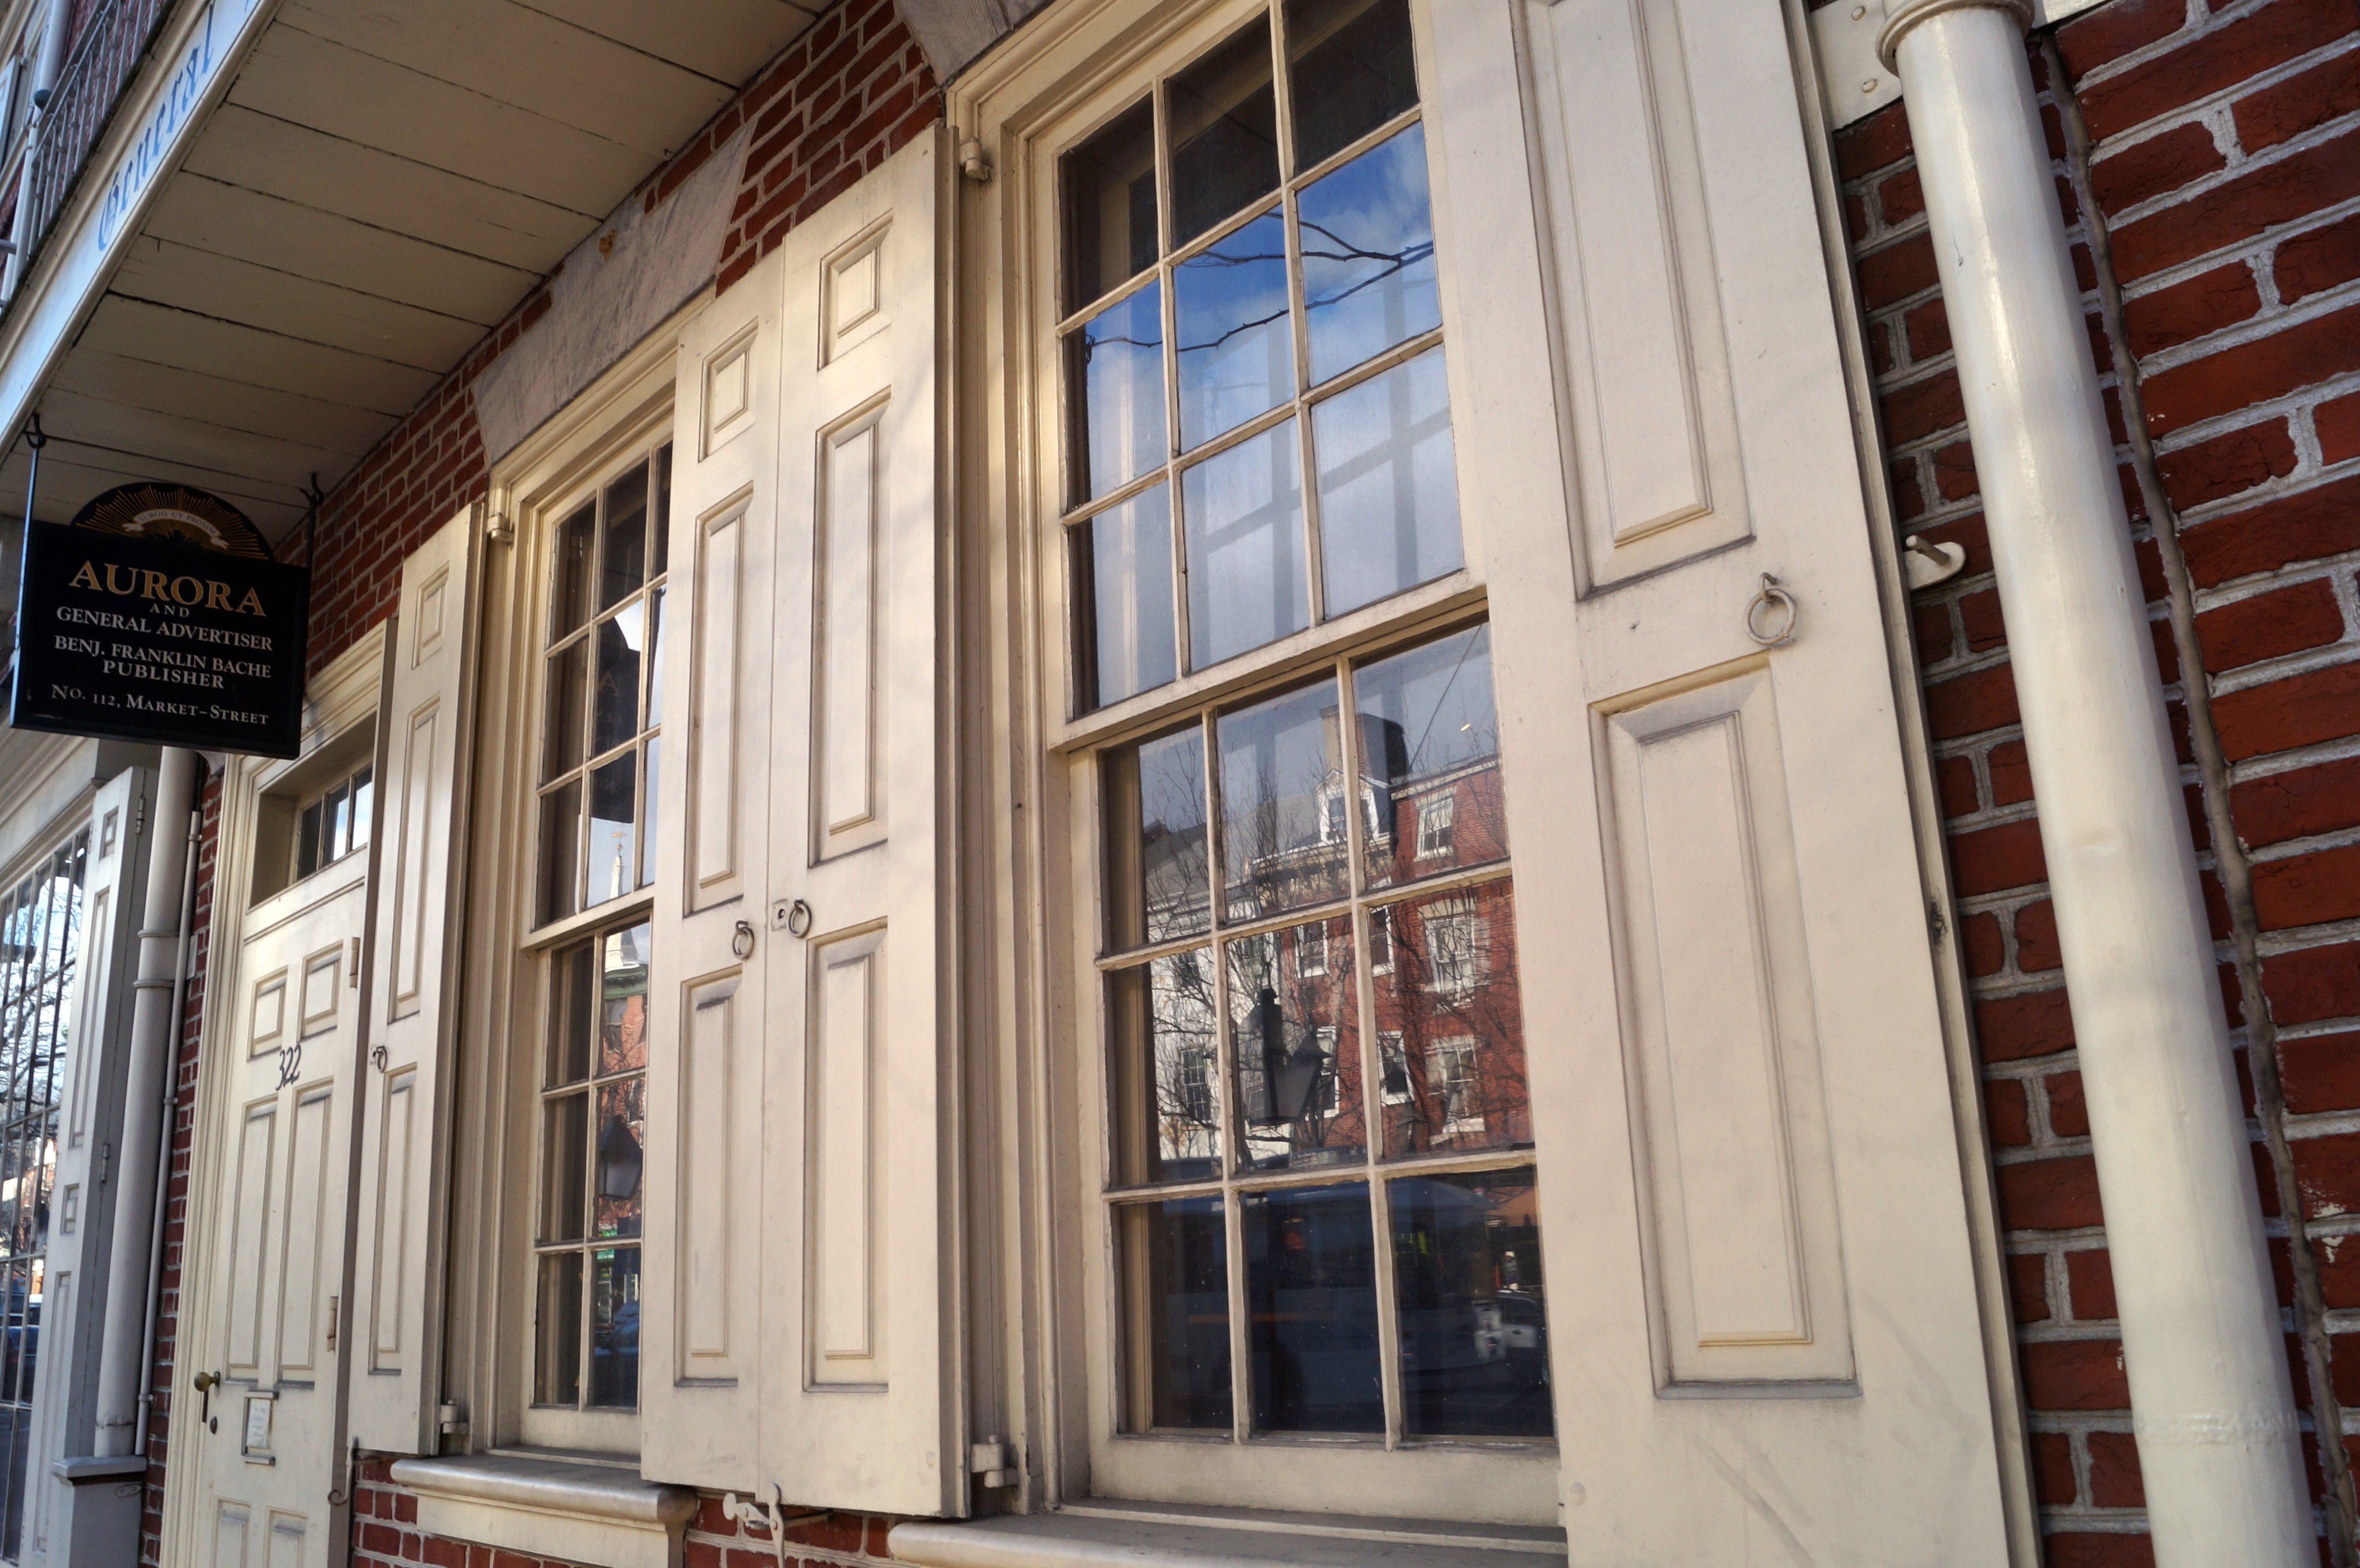
architecture, skyline, house, window, building, skyscraper, urban, cityscape, downtown, balcony, facade, property, apartment, interior design, buildings, pennsylvania, philadelphia, window covering